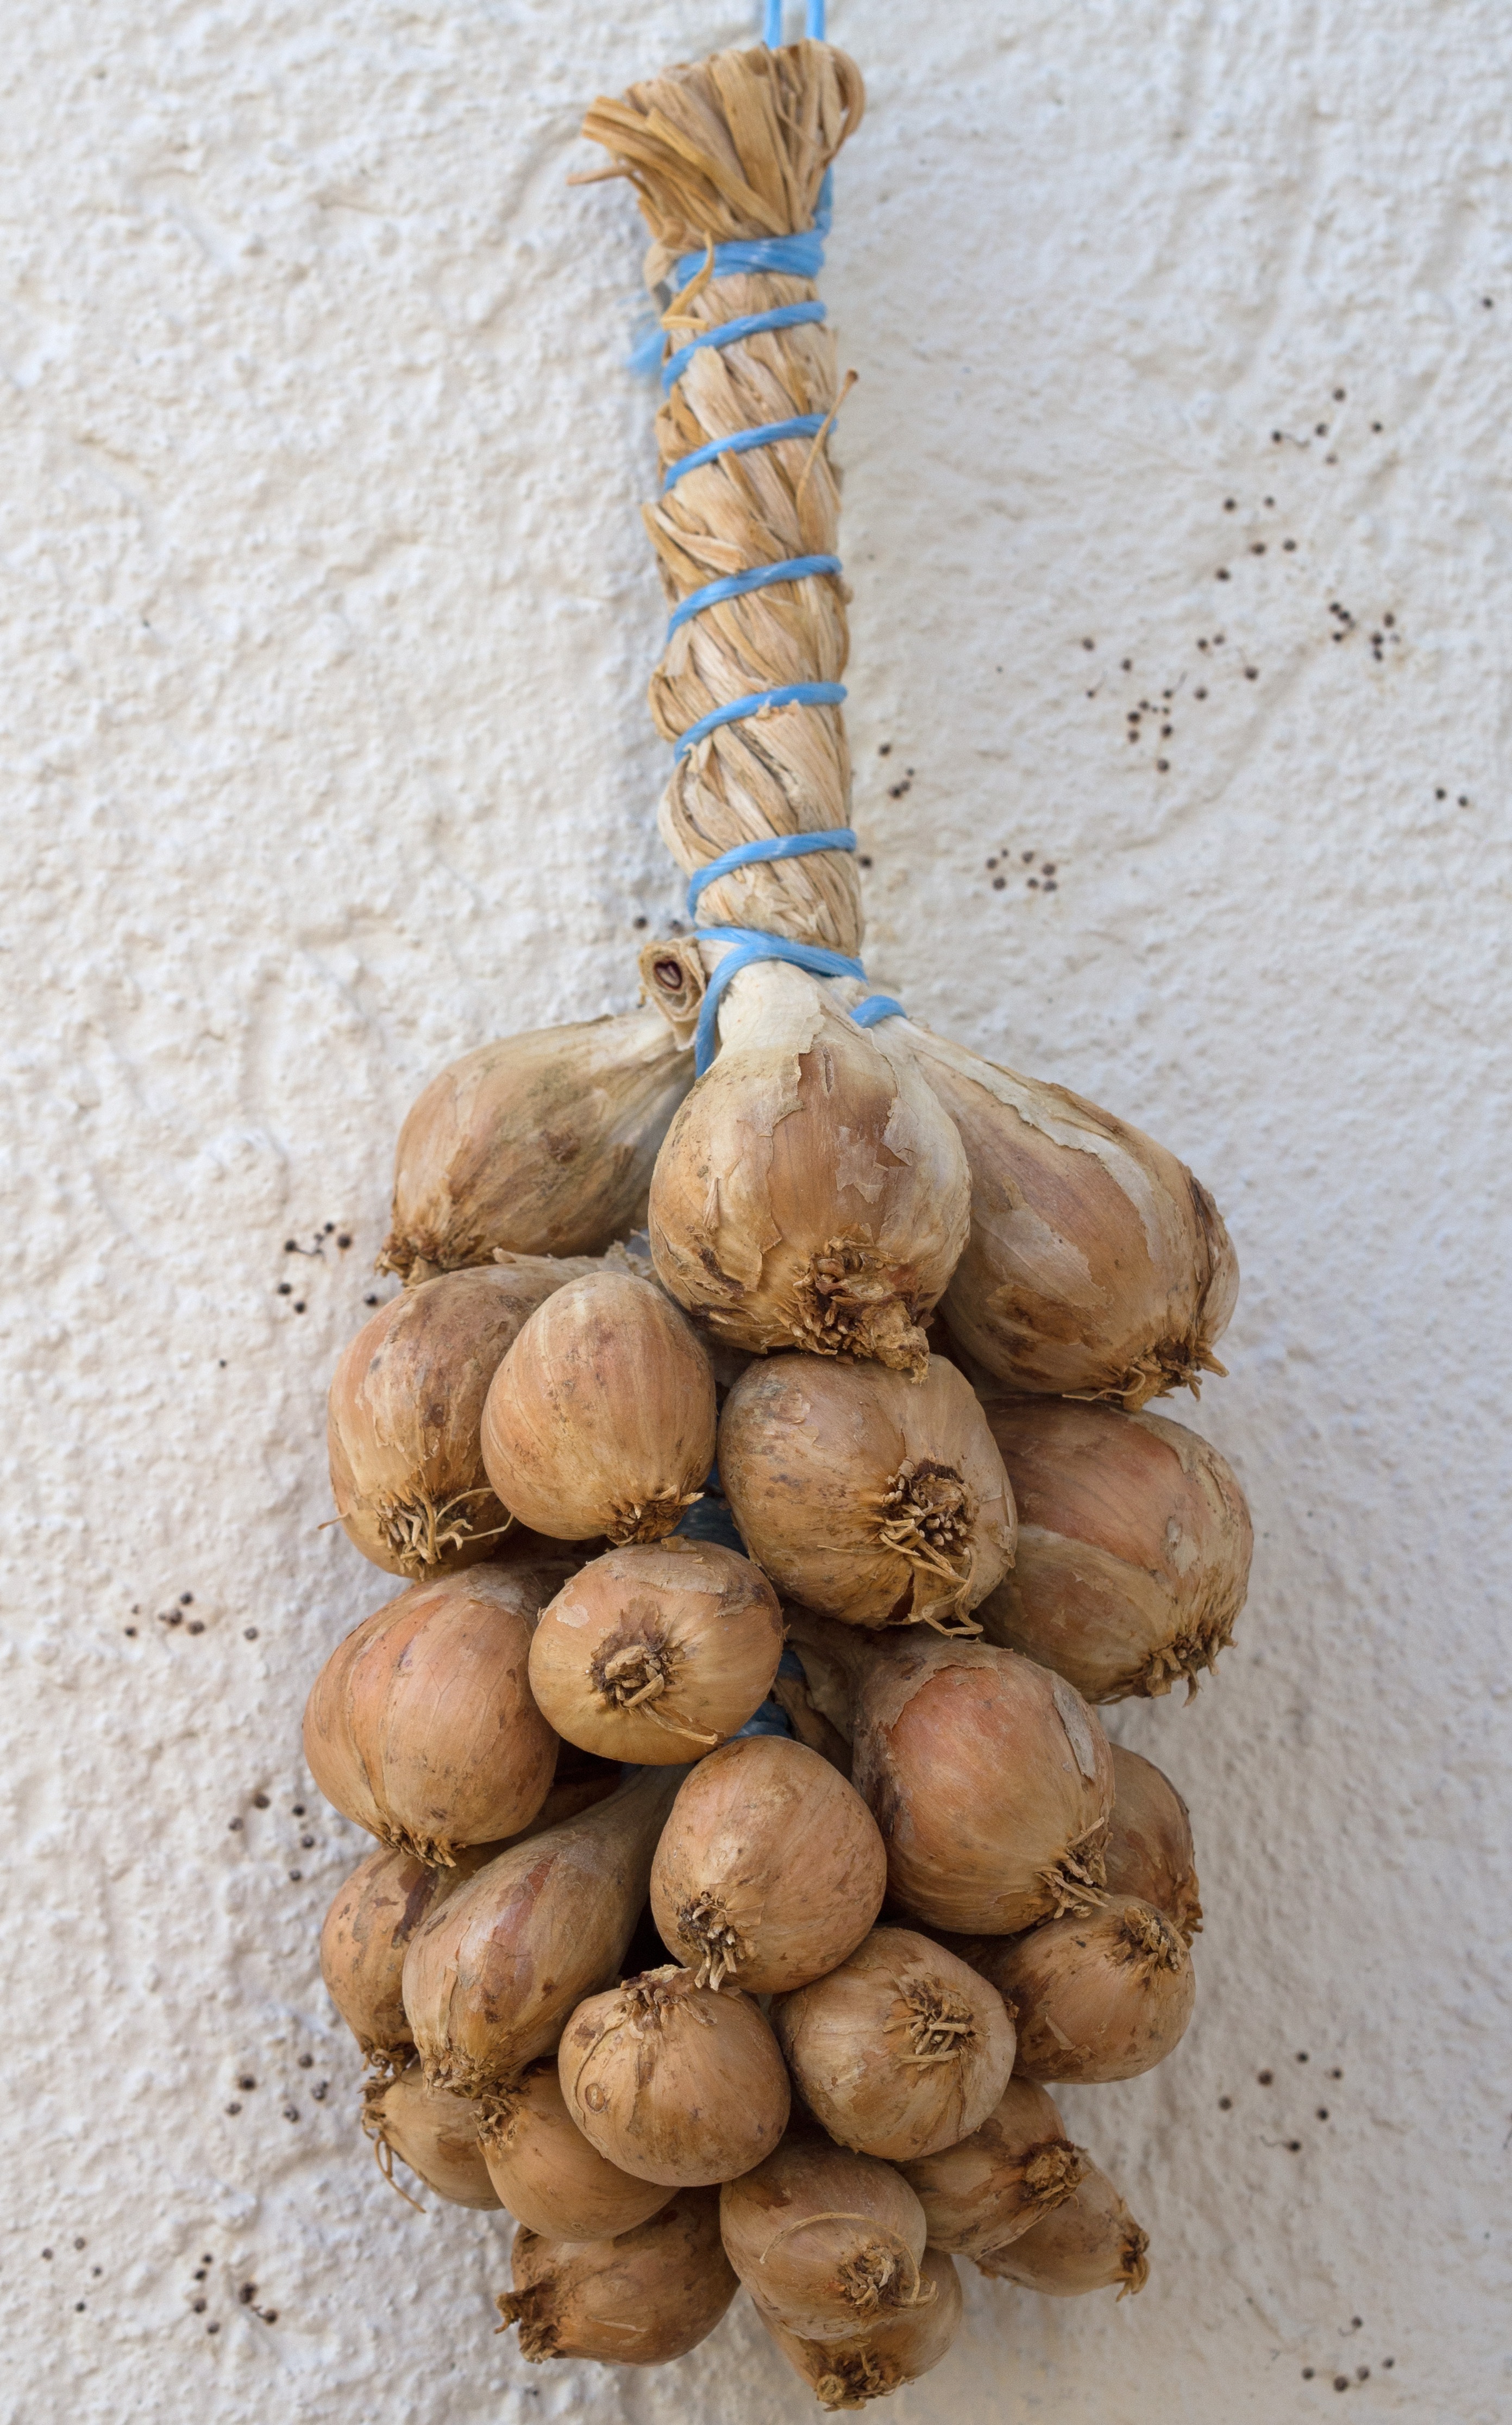
plant, food, mediterranean, spice, produce, vegetable, onion, cook, coconut, vegetables, flowering plant, allium cepa, plait, land plant